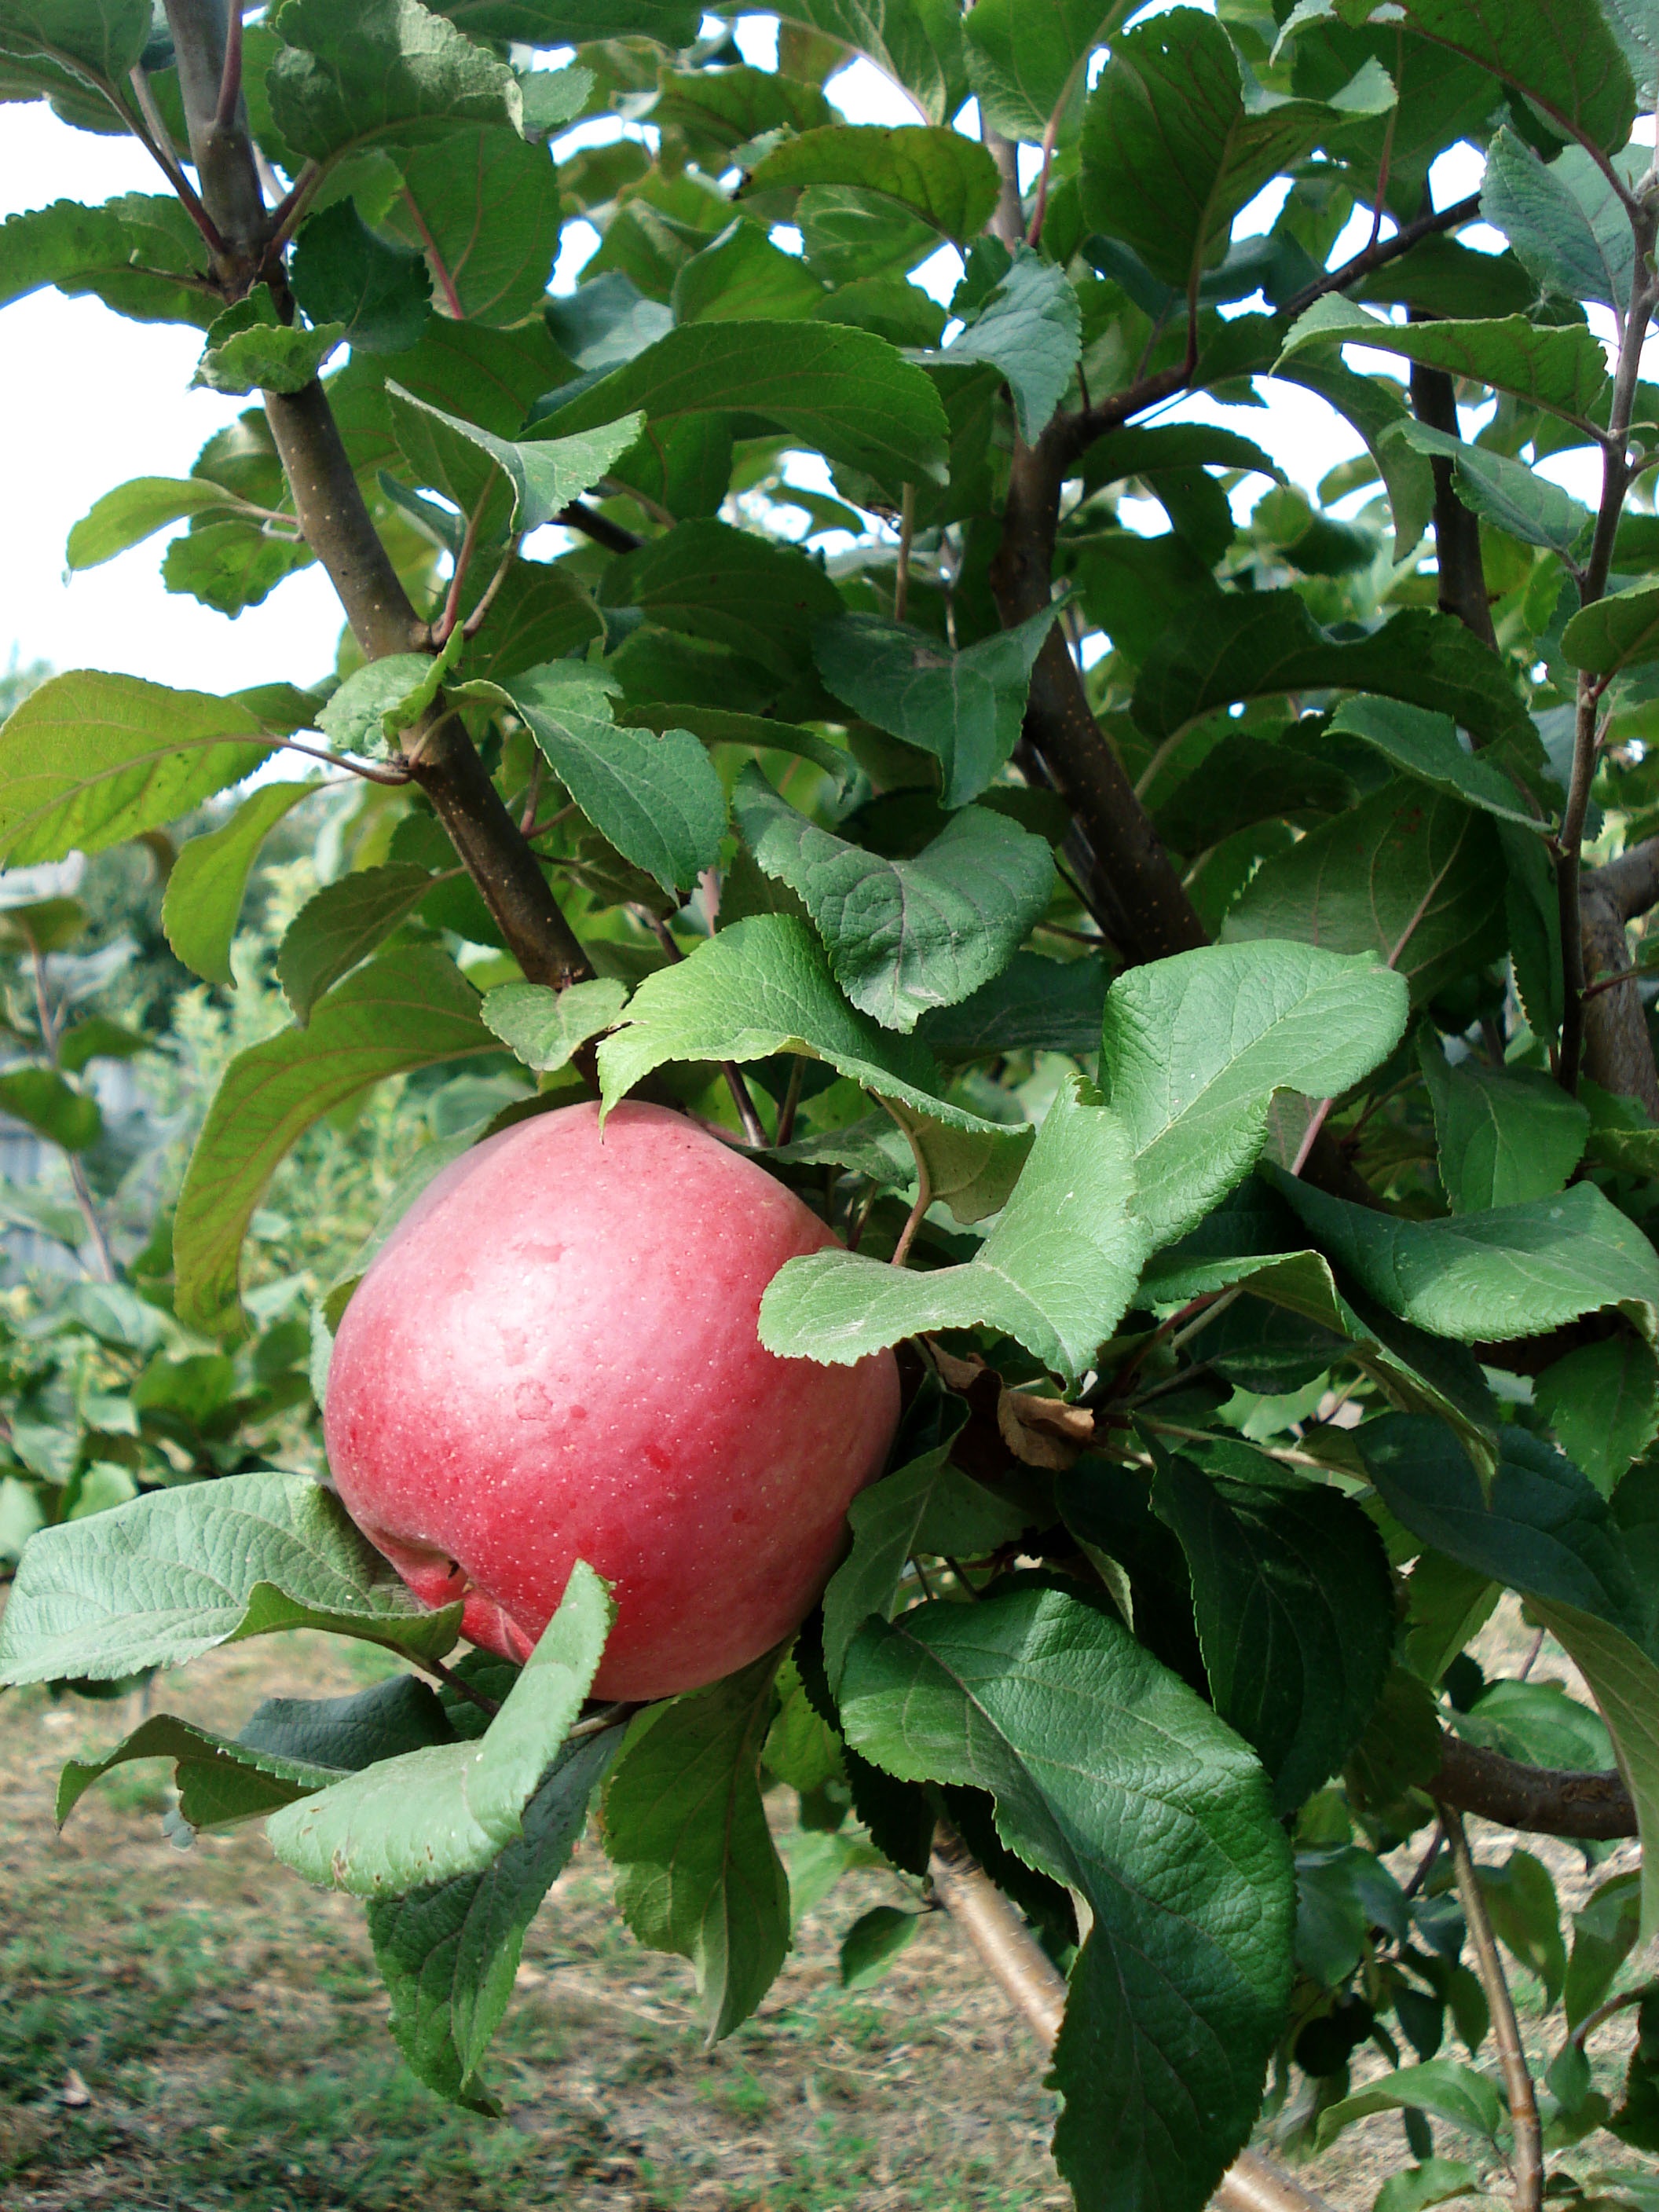
apple, plant, fruit, flower, food, red, produce, garden, apple tree, flowering plant, rose family, land plant